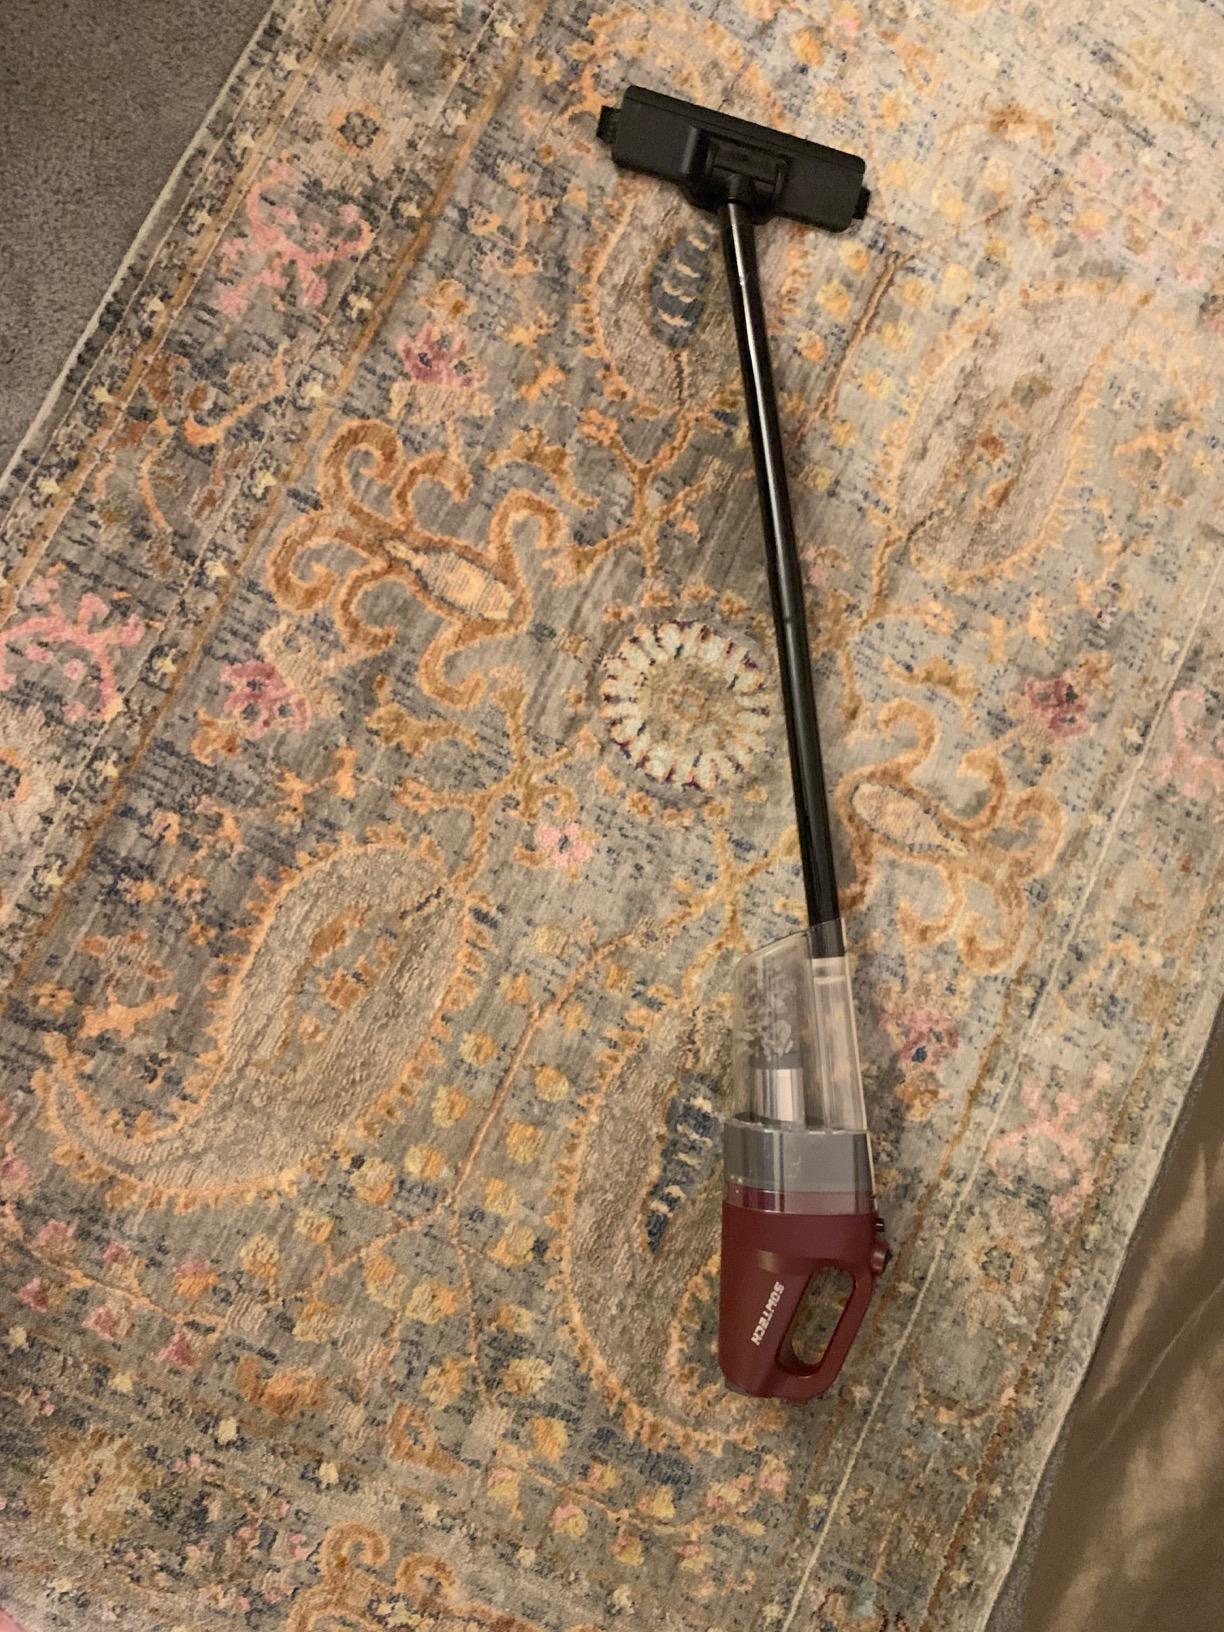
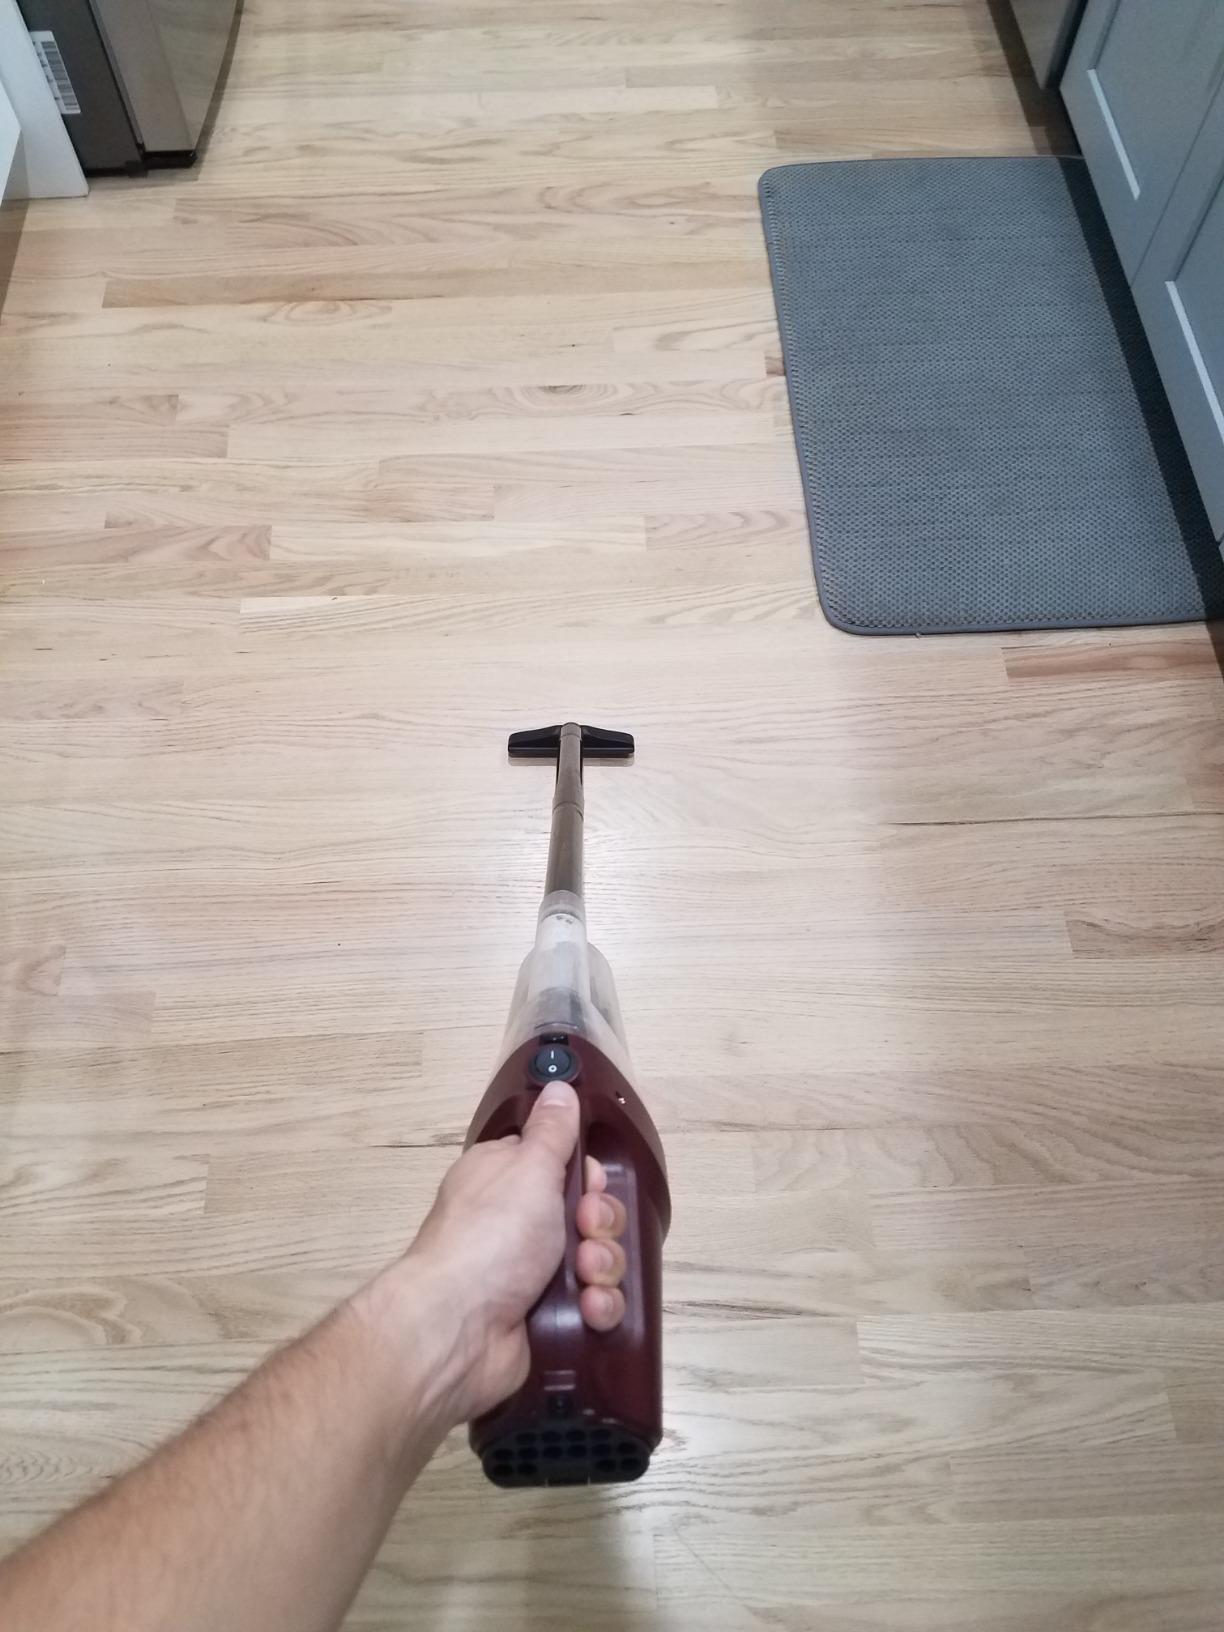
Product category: items_vacuum
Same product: yes